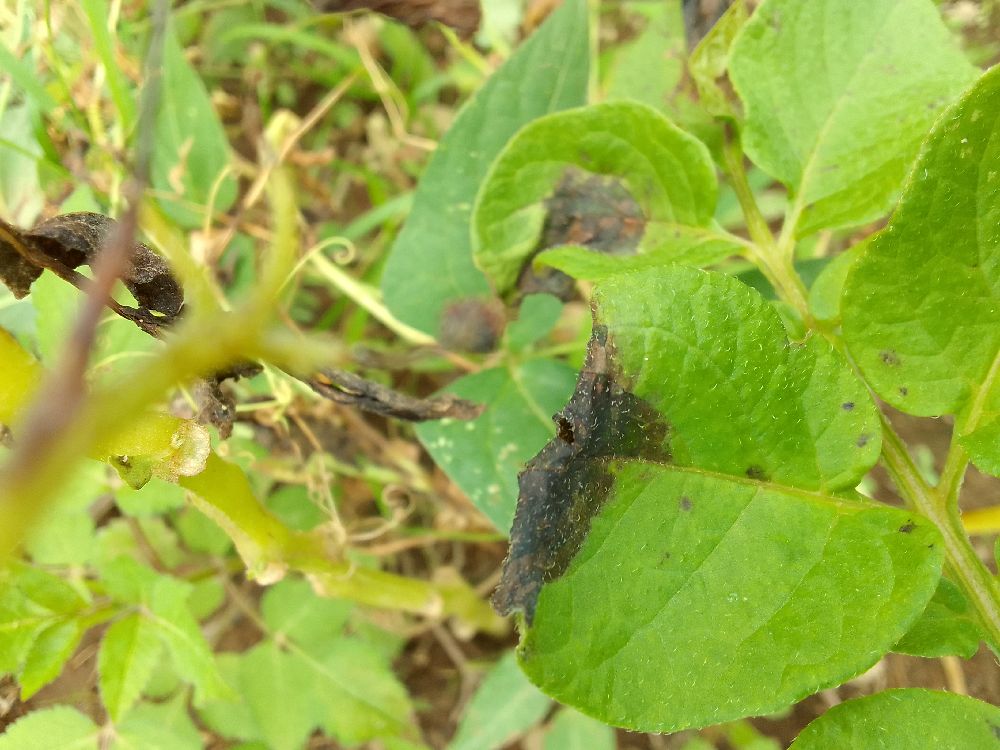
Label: Late blight